Life on the Mississippi

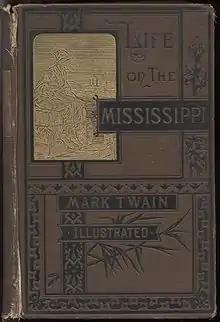
Cover of the original U.S. edition, 1883

Life on the Mississippi is a memoir by Mark Twain of his days as a steamboat pilot on the Mississippi River before the American Civil War published in 1883. It is also a travel book, recounting his trips on the Mississippi River, from St. Louis to New Orleans and then from New Orleans to Saint Paul, many years after the war.